Genetic disorder

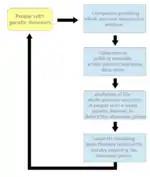
From personal genomics to gene therapy

The treatment of disorder an ongoing battle, with over 1,800 gene therapy clinical trials having been completed, are ongoing, or have been approved worldwide. Despite this, most treatment options revolve around treating the symptoms of the disorders in an attempt to improve patient quality of life.